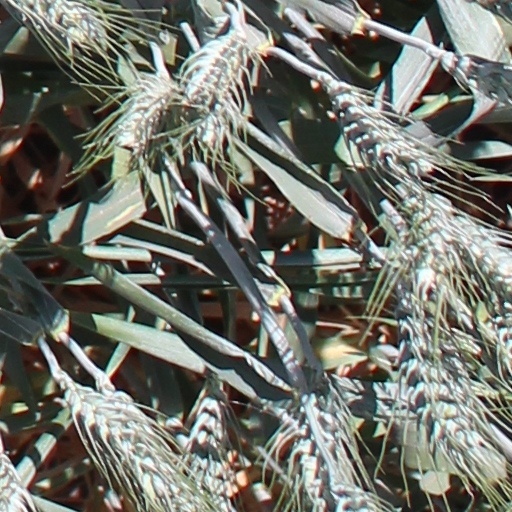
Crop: wheat